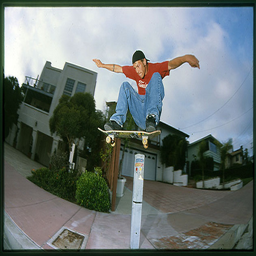
A skateboarder jumps over a small pole, from a fisheye lens.
A man jumping a skateboard over a metal post.
A man jumping over a post on a skateboard
A skateboarder is jumping high over a post.
A man jumping up into the air on a skateboard.